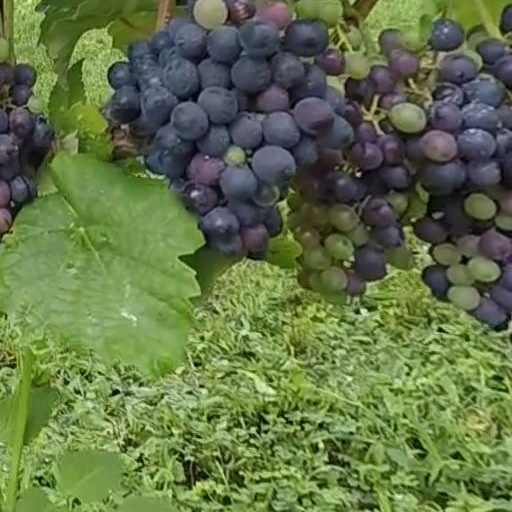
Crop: grape